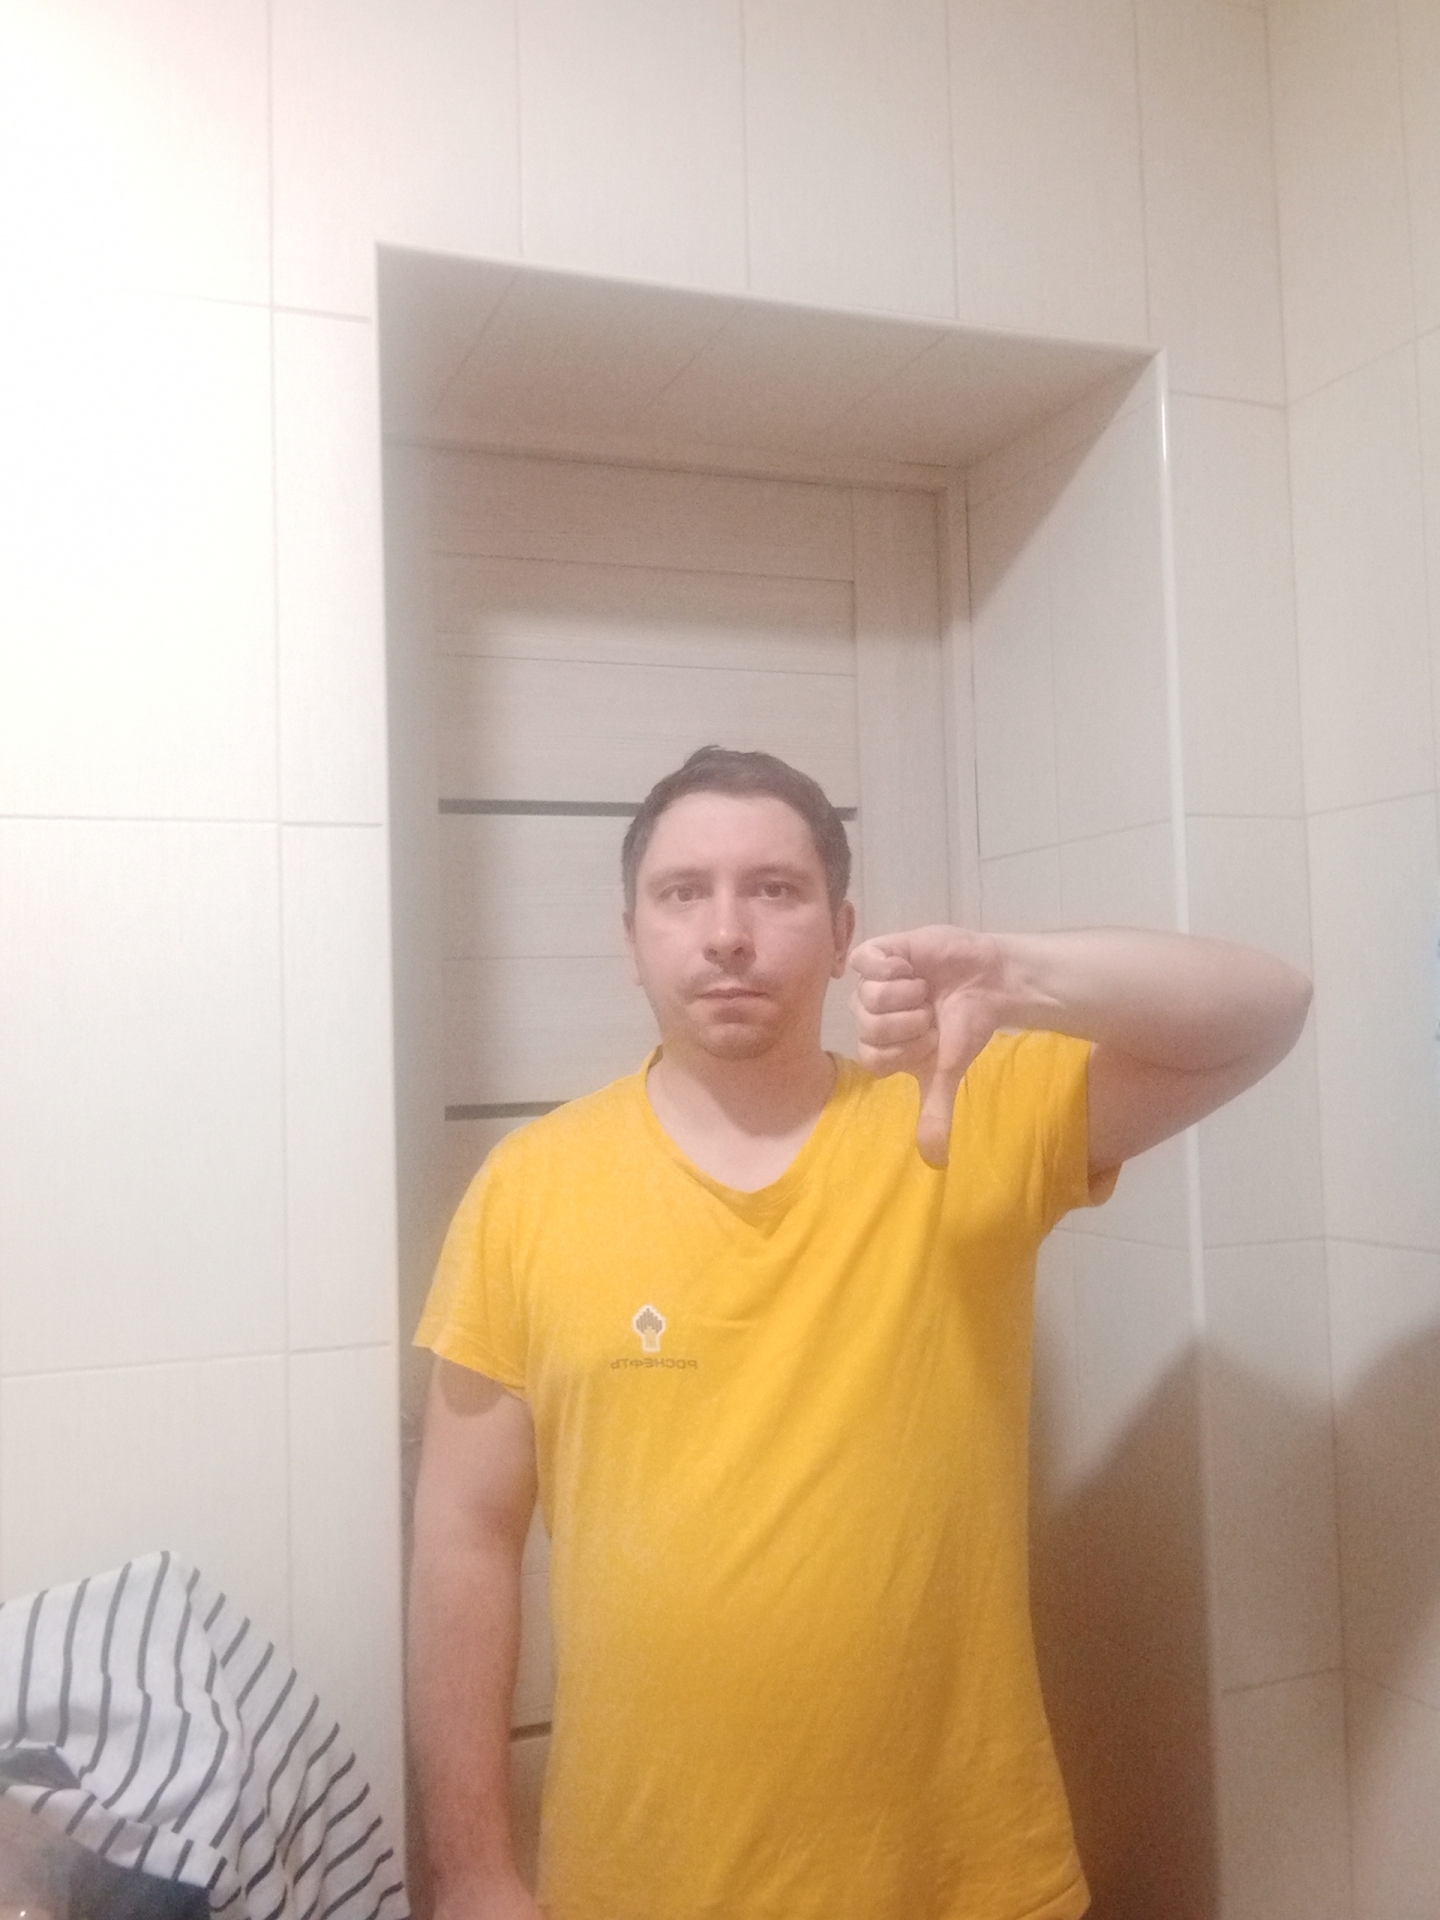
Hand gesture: dislike